Nathan Eddy

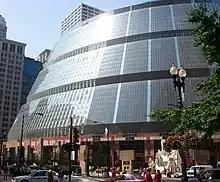
The James R. Thompson Center, subject of Nathan Eddy's short documentary film "Starship Chicago"

Without using a film, but with a petition, Eddy committed himself in 2017 to the preservation of the original condition of the AT&T skyscraper in New York City. Designed by Philip Johnson and John Burgee, this building is considered a milestone in postmodern architecture. Conversions planned by Snøhetta architects would have significantly changed the character of the building. Eddy called for protests against the conversion measures and was able to successfully ensure that the original character of the house is retained in future modernizations. Among others, the architect Robert A. M. Stern took part in the protest actions to preserve it.